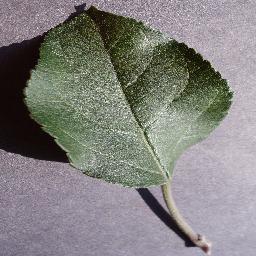
Label: Apple___healthy